Sebastiano Filippi

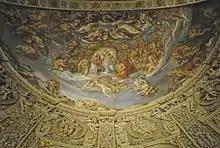
Sebastiano Filippi called Bastianino, "Last Judgment", fresco, 1577–1581, apse Ferrara Cathedral

He was born in Lendinara to a painter, Camillo Filippi, who had worked under Dosso Dossi.